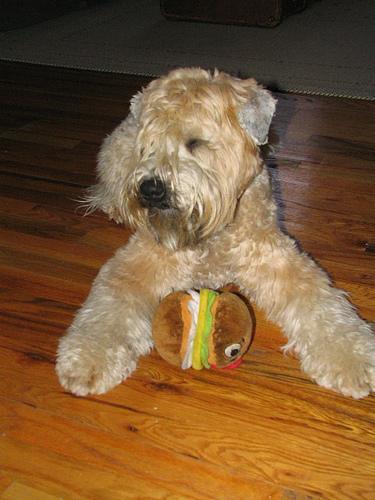
soft-coated_wheaten_terrier